Glasgow University Muslim Students Association

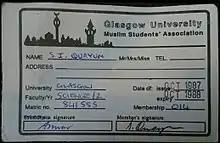
1987/88 GUMSA Membership card for Shahed Quayum, treasurer

GUMSA was unable to match the popularity of 'GUAsia,' which was more favoured by individuals of South Asian descent. This, in conjunction with the Malaysian government providing significantly less funding for overseas study grants, resulted a larger portion of GUMSA's members coming from the city of Glasgow.